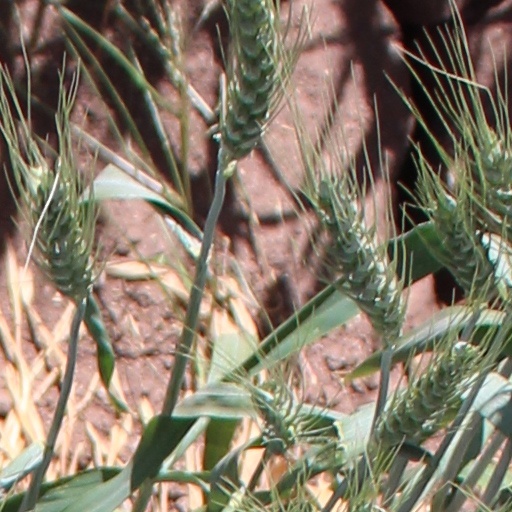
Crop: wheat